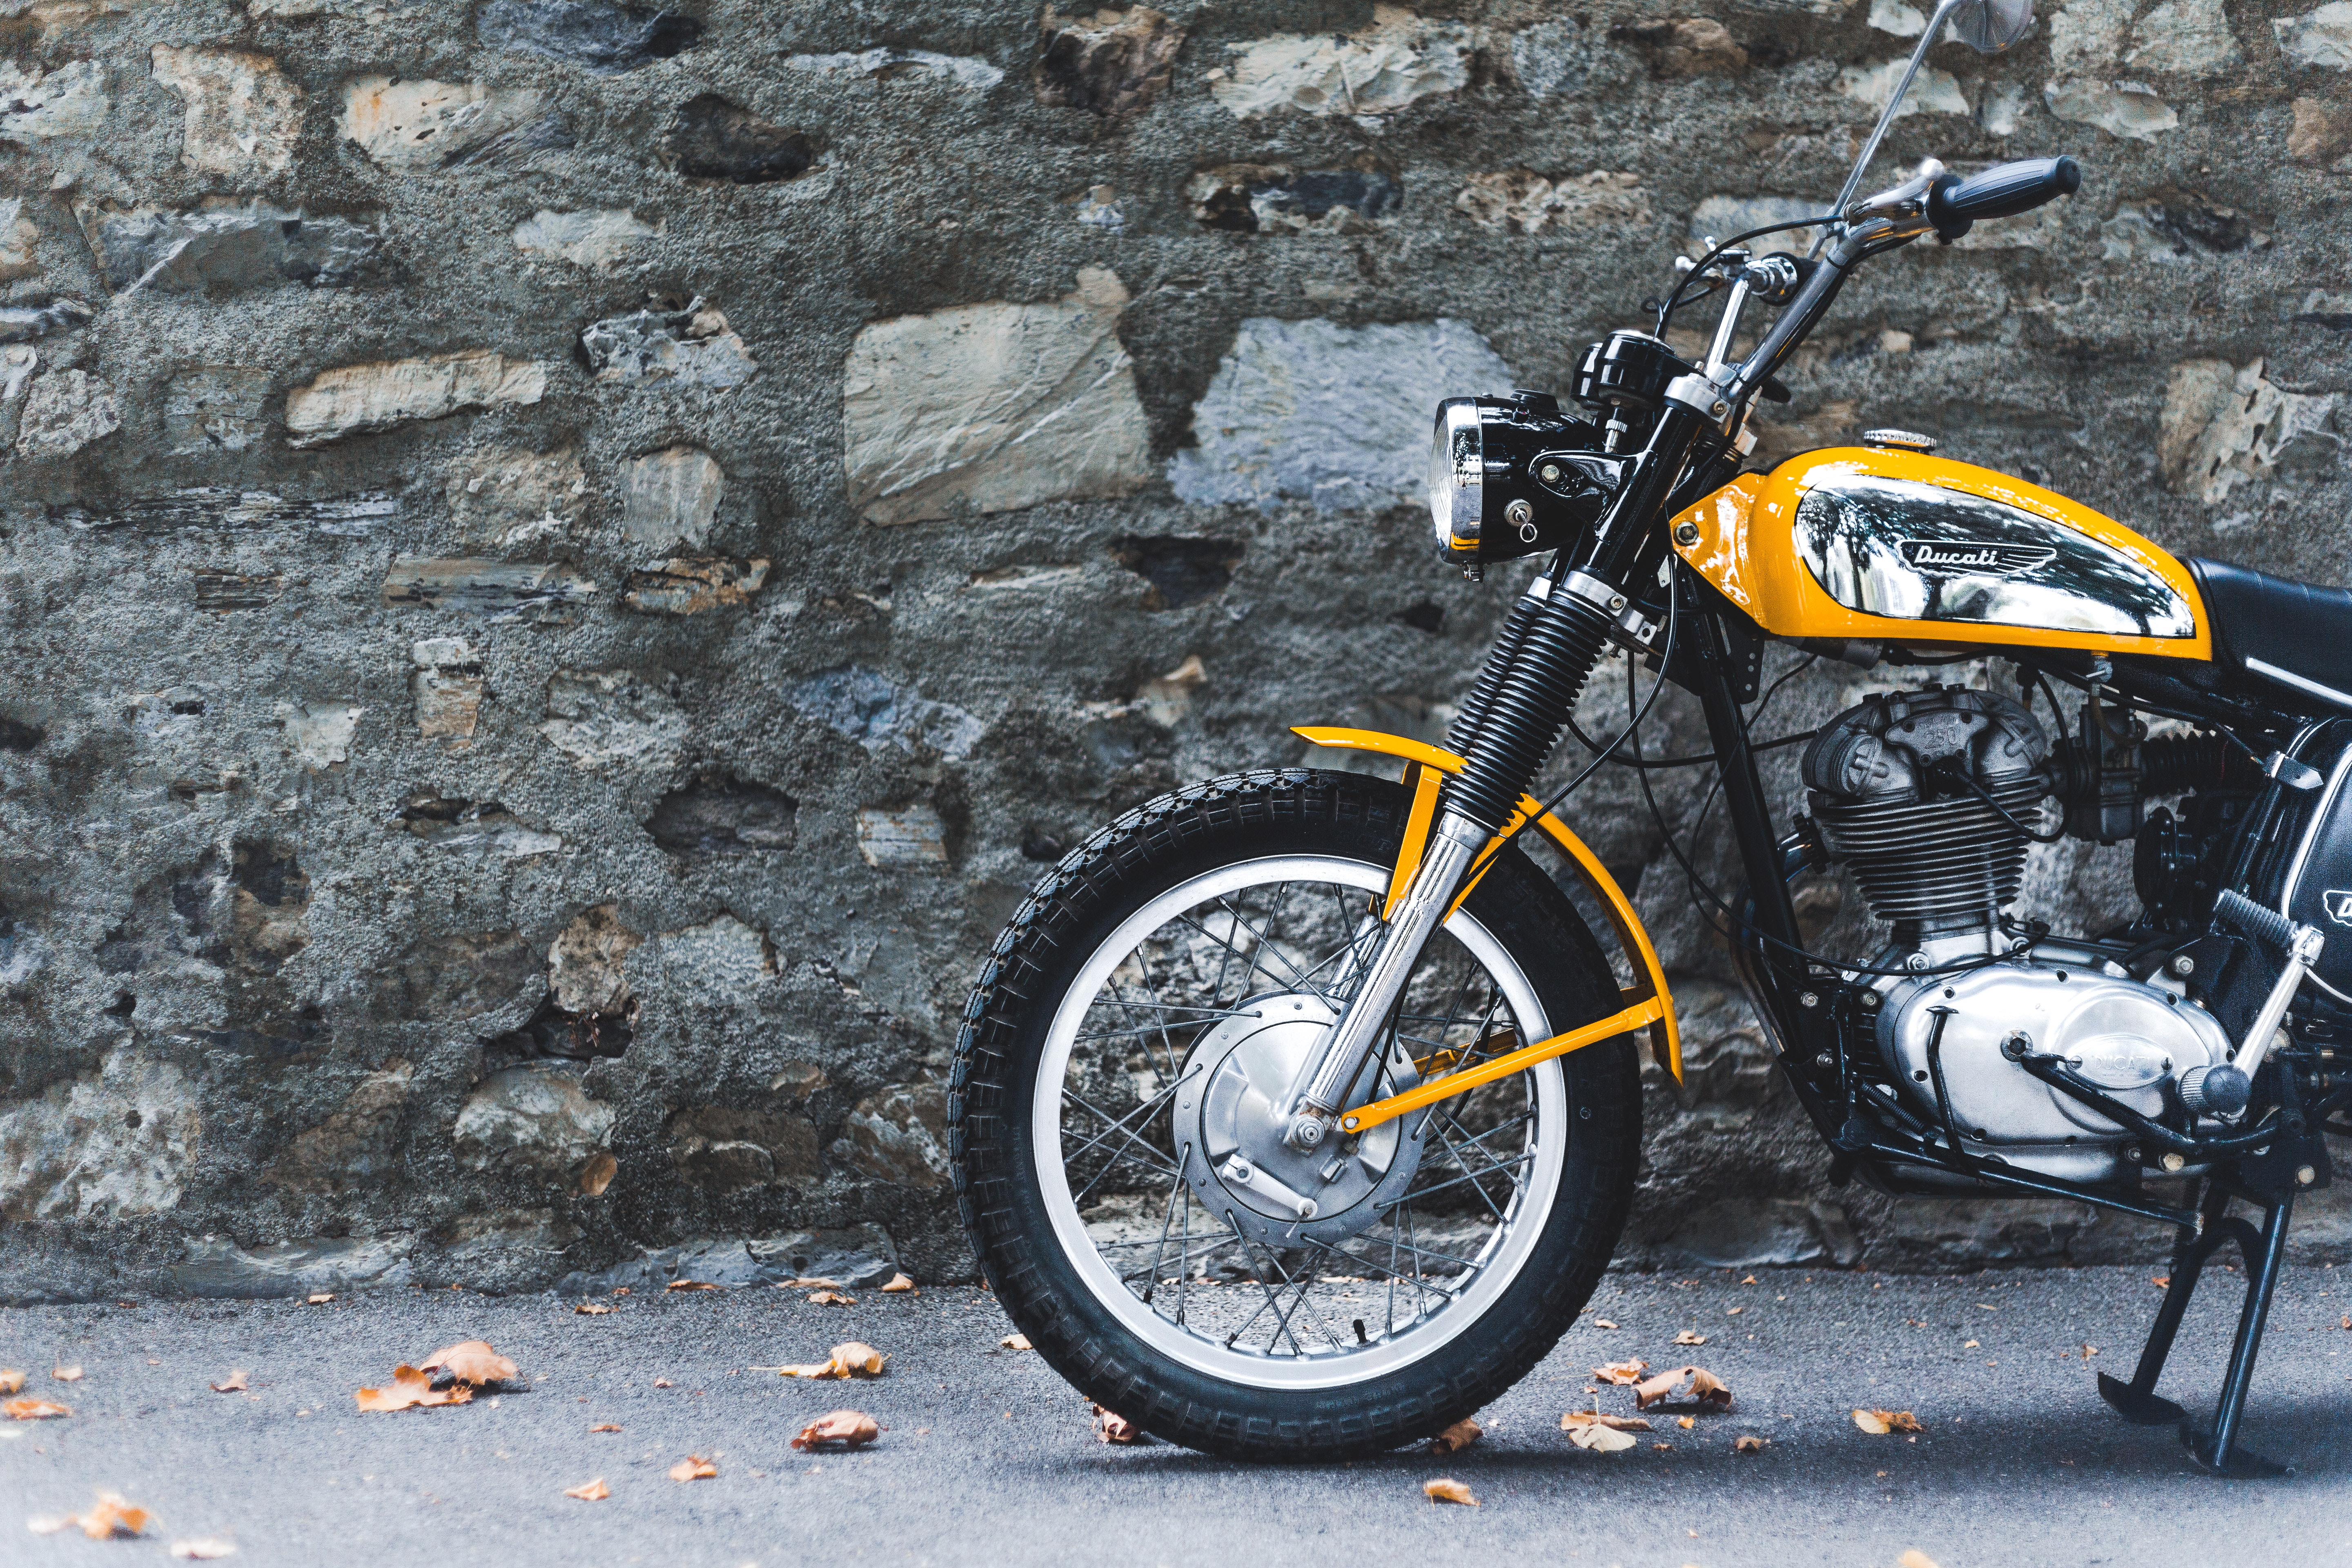
land vehicle, vehicle, motorcycle, motor vehicle, automotive tire, spoke, tire, rim, yellow, wall, transport, wheel, car, headlamp, automotive lighting, auto part, fender, automotive wheel system, tree, automotive exterior, vehicle brake, parking, road surface, brake, bicycle wheel, honda, road, metal